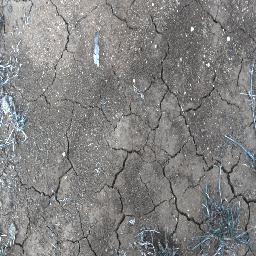
Label: negative